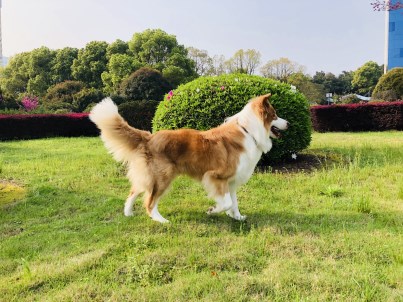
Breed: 2594-n000109-Border_collie